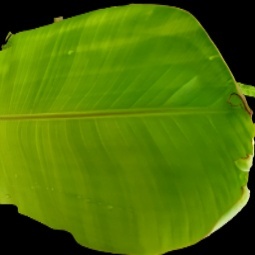
Label: Zinc